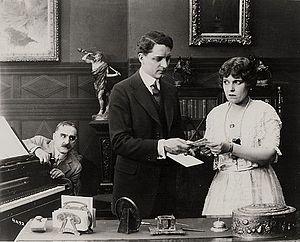
Bryant Washburn est un acteur américain, né Franklin Bryant Washburn III le 28 avril 1889 à Chicago, mort le 30 avril 1963 à Los Angeles — Quartier d'Hollywood.
Jackson Rose est un directeur de la photographie américain, né Jackson Joseph Rose le 29 octobre 1886 à Chicago, mort le 23 septembre 1956 à Los Angeles.